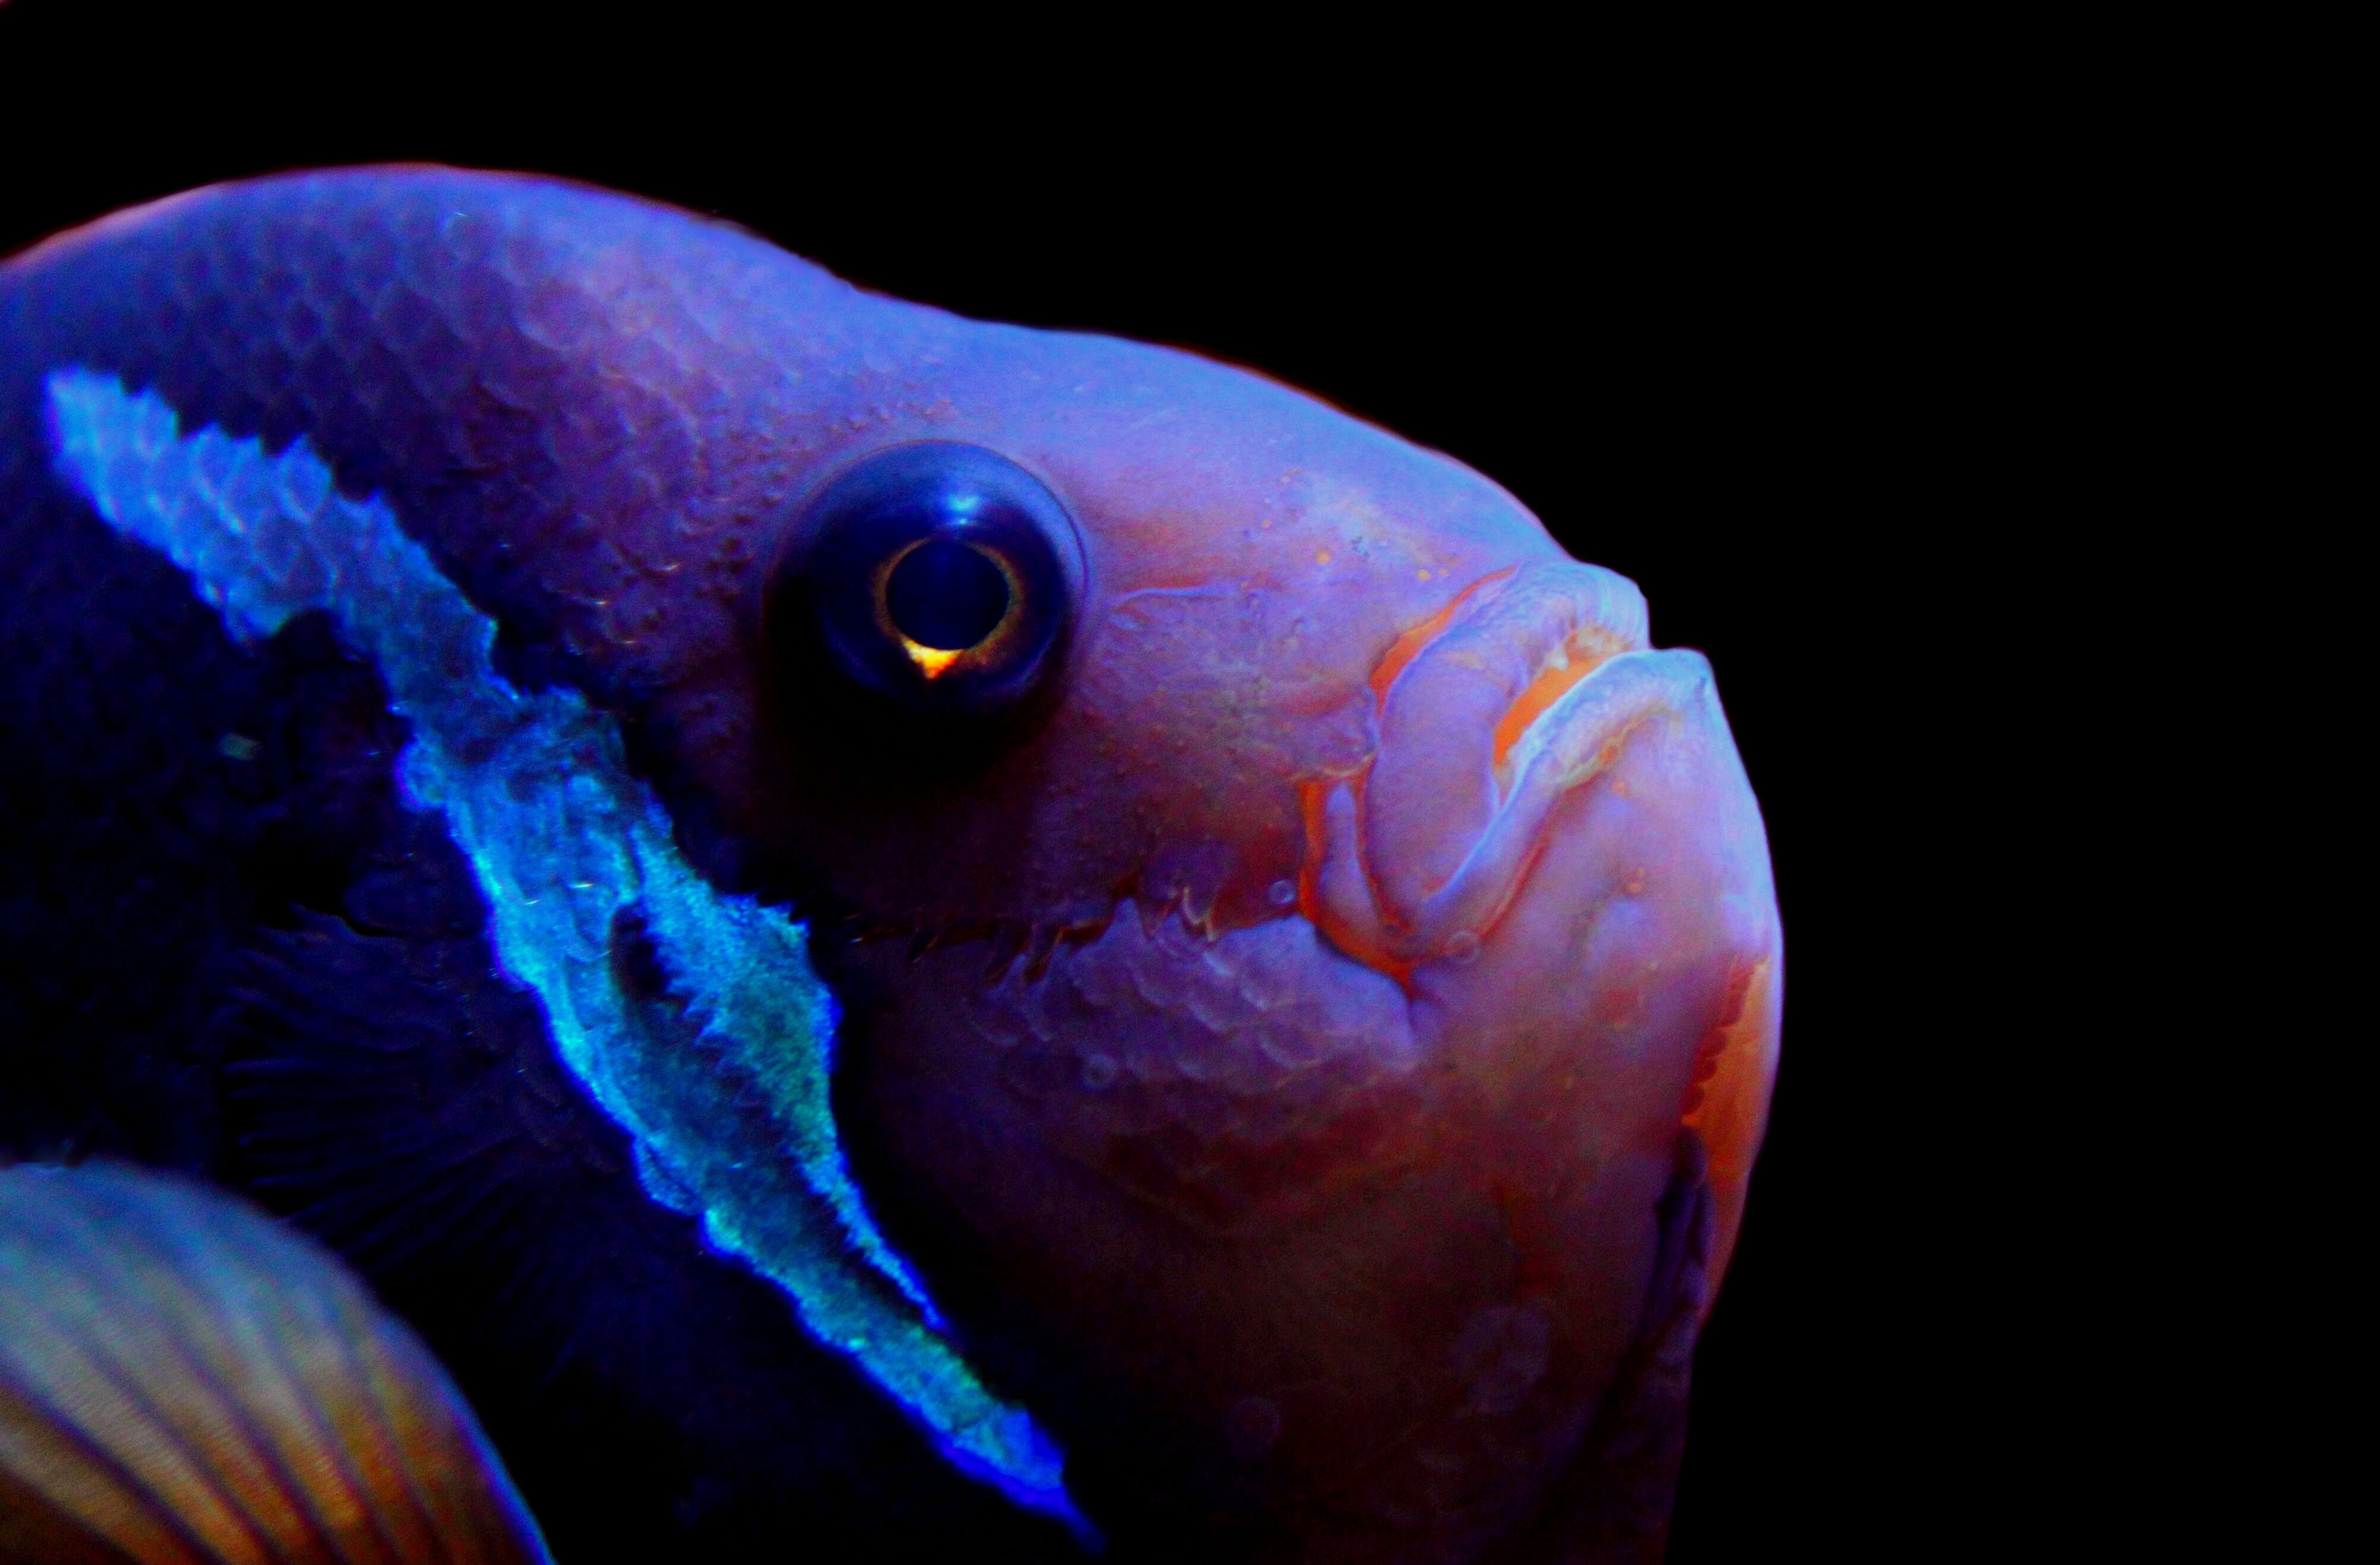
animal, underwater, swim, beak, color, foot, biology, blue, fish, close, sea animal, invertebrate, close up, human body, aquarium, animals, organ, exotic, exot, underwater world, meeresbewohner, macro photography, organism, water creature, fish eye, marine biology, fish mouth, marine invertebrates, deep sea fish, pomacentridae